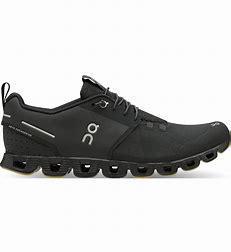
Brand: ON
Model: Cloud Terry